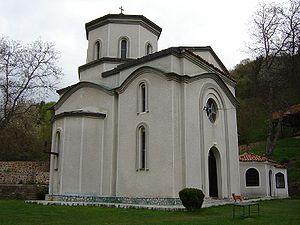
Berovo est une municipalité et une petite ville de l'est de la Macédoine du Nord, située à 160 km de la capitale, Skopje, et à une dizaine de kilomètres de la frontière bulgare. La municipalité fait 598,07 km² et comptait 13 941 habitants en 2002. La ville de Berovo en elle-même comptait alors 7 002 habitants, le reste de la population étant réparti dans les villages alentour.